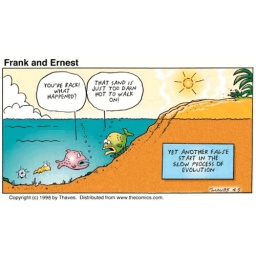
Evolutionising fish dismayed by hot sand